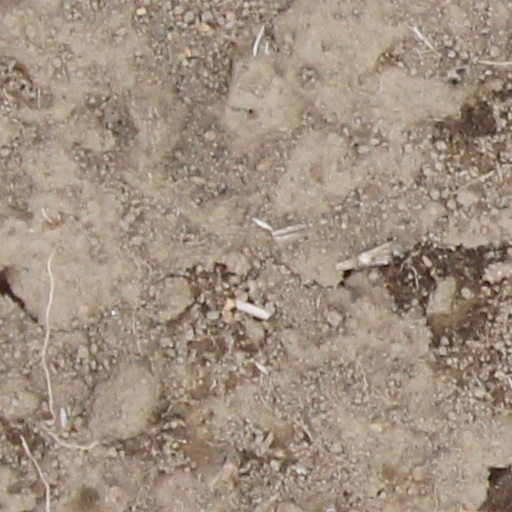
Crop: wheat